Nello Santin

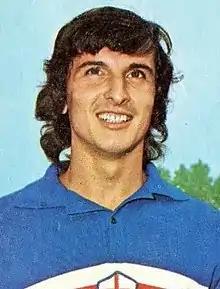
Santin at Sampdoria in 1973

Nello Santin (born 3 July 1946) is an Italian former professional footballer, who played as a defender, and former football manager. He made 274 appearances in Serie A, most notably for Milan, Sampdoria and Torino, during the 1960s and 1970s.